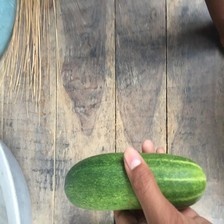
Label: cucumber